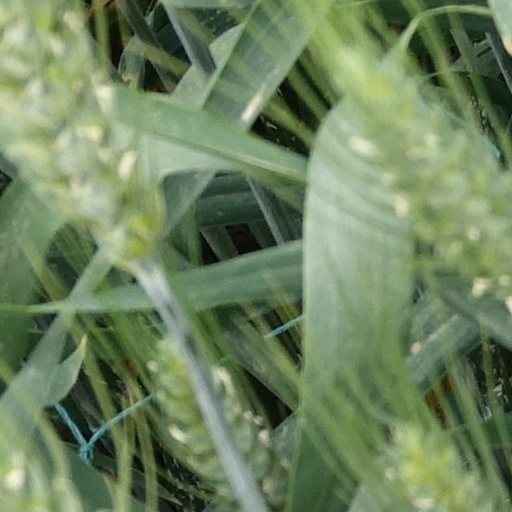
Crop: wheat